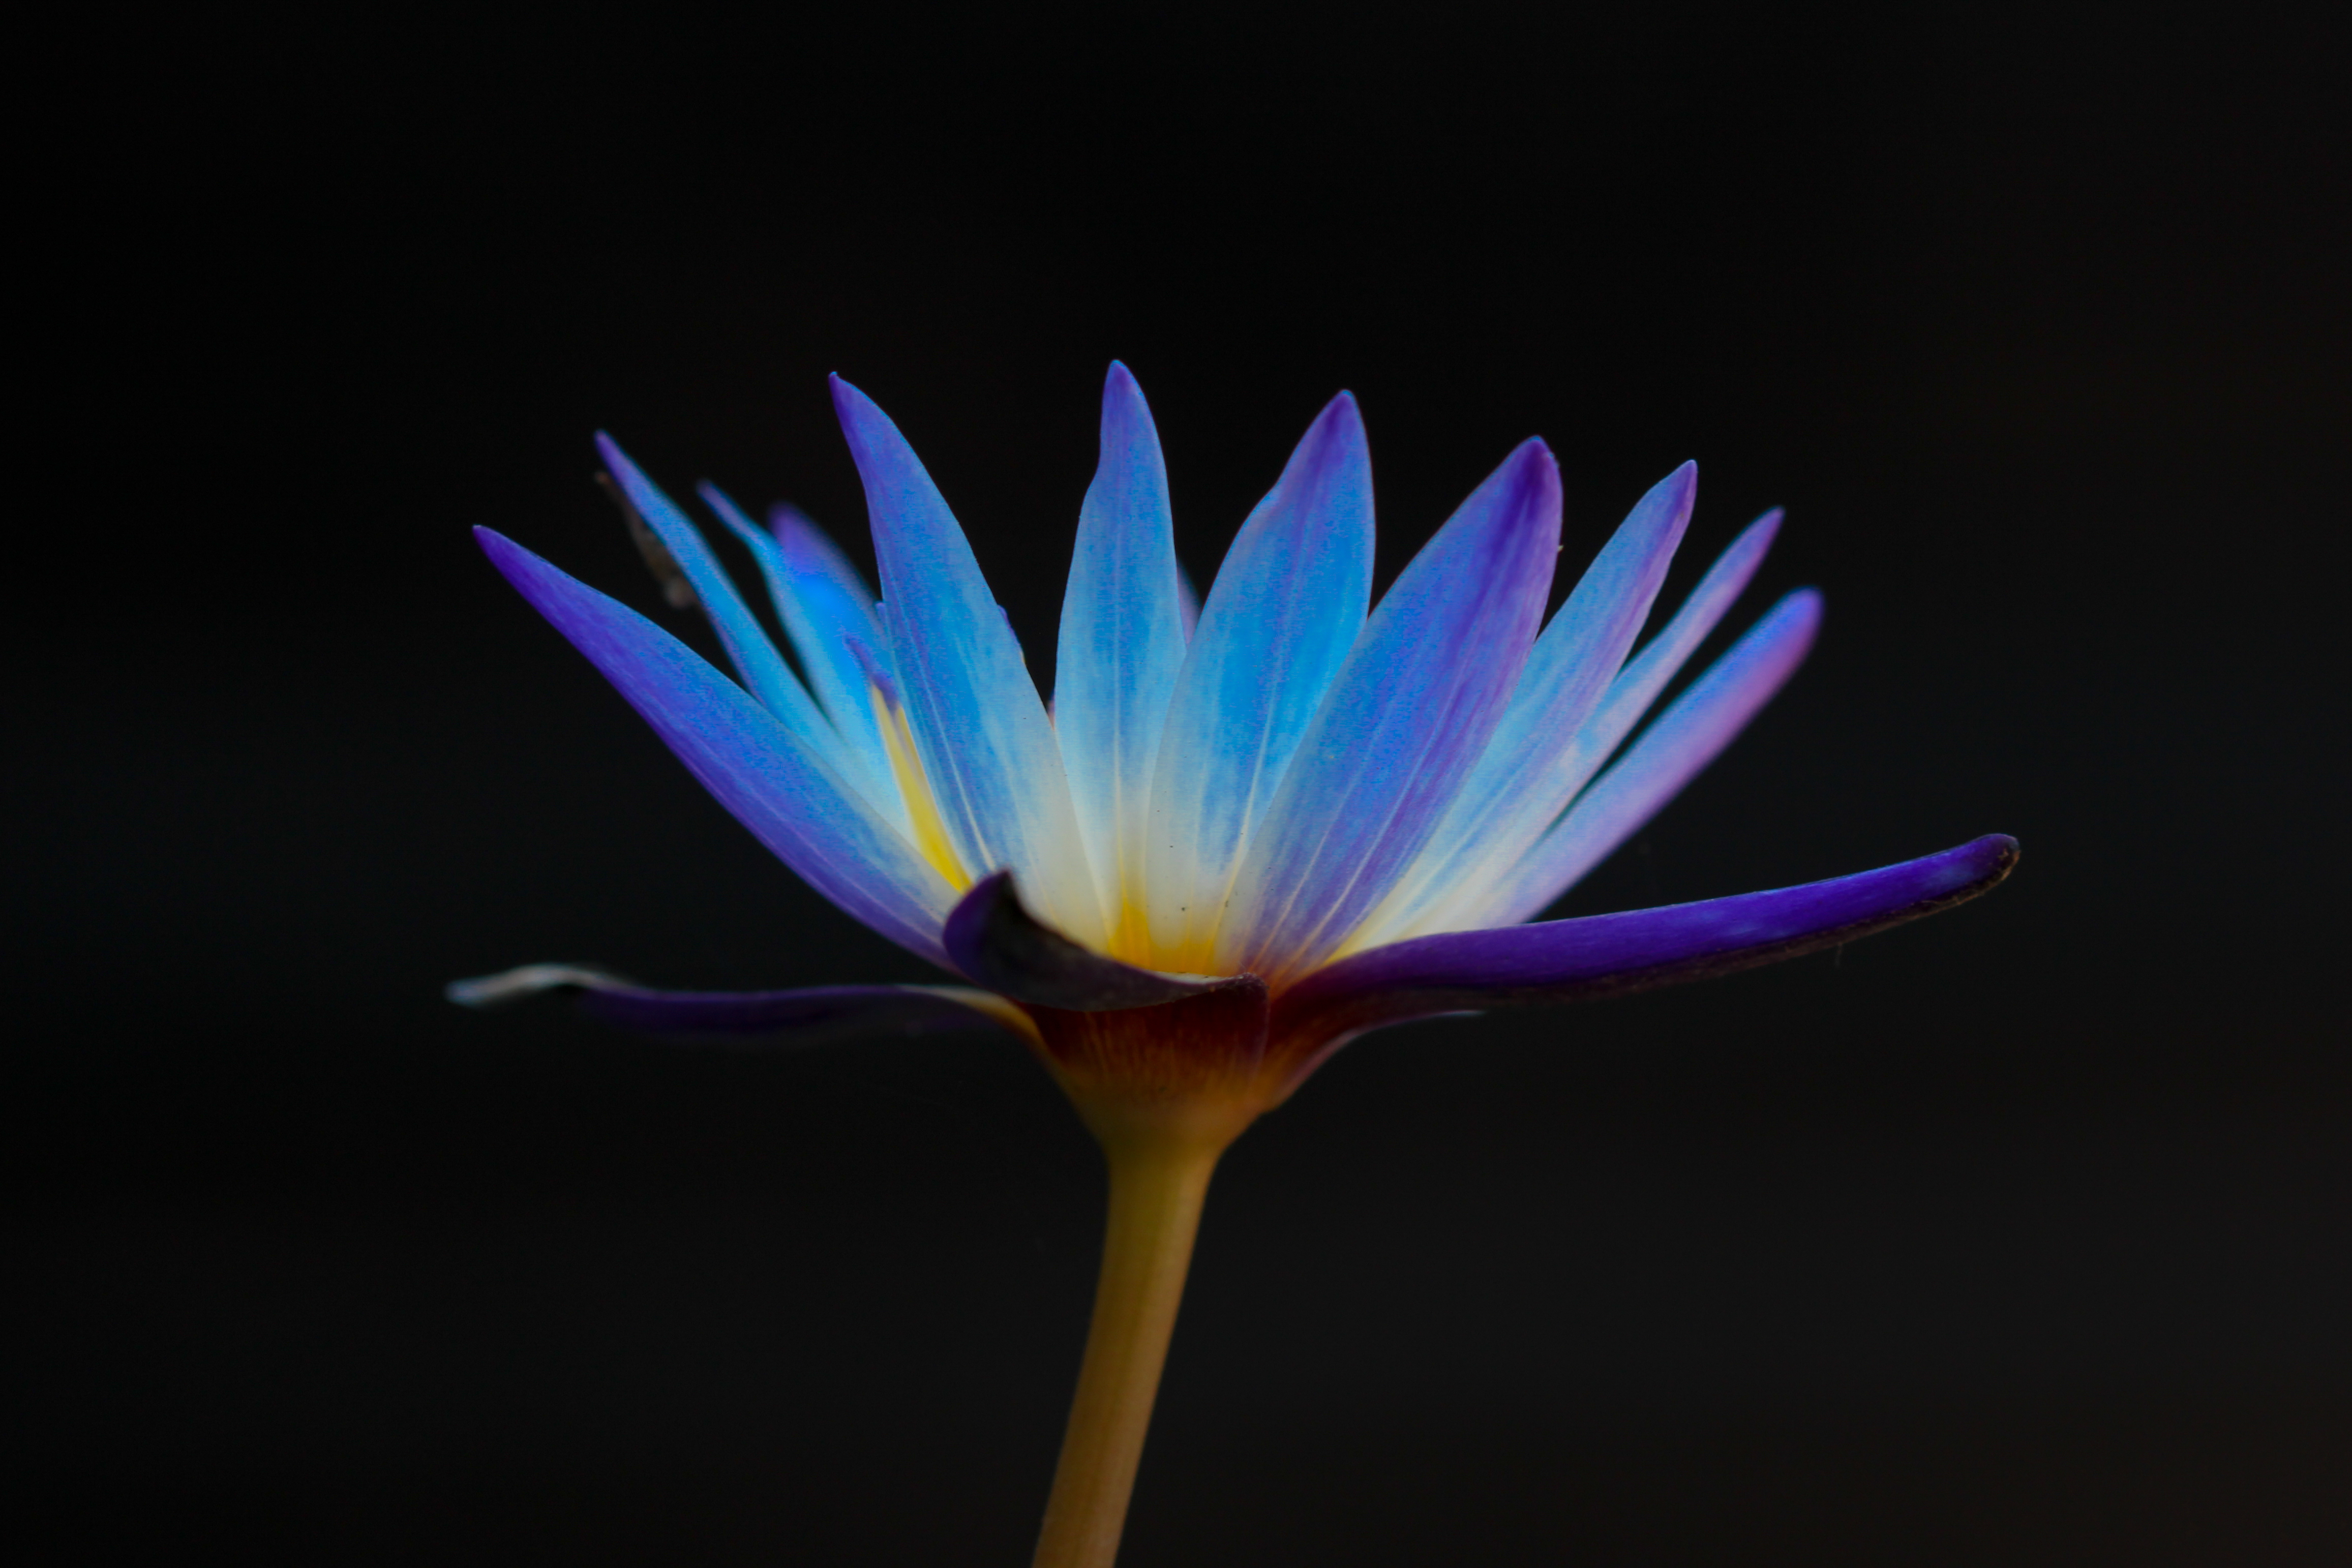
light, plant, night, photography, leaf, flower, purple, petal, bloom, reflection, color, darkness, blooming, blue, yellow, flora, close up, macro photography, computer wallpaper